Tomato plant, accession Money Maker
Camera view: vertical (180 deg); turntable rotation: 30 degrees
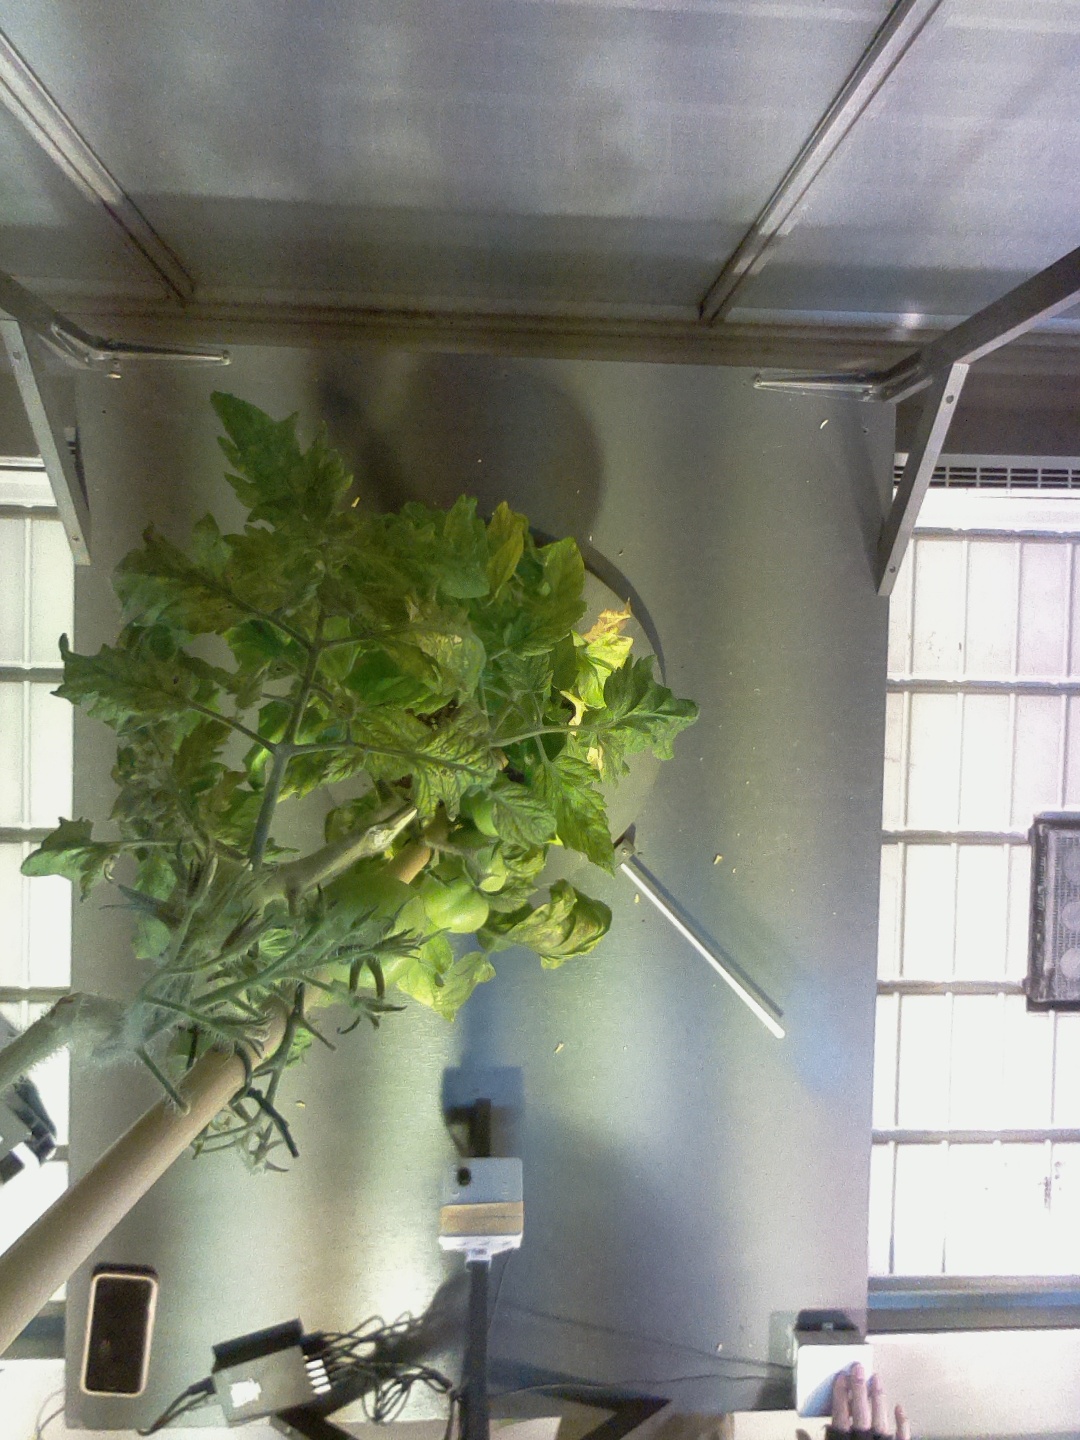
BBCH growth stage 78: 80% -90% of final fruit size